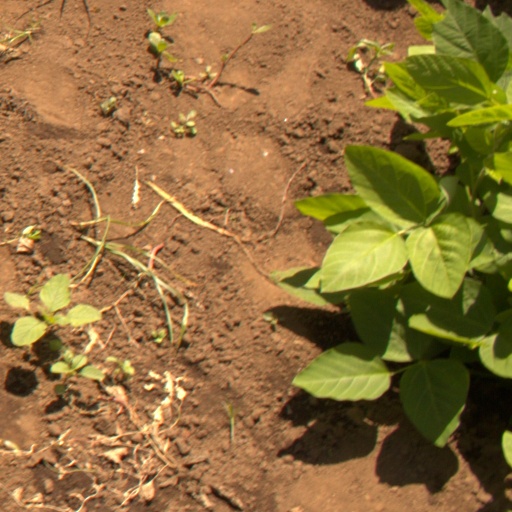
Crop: soybean